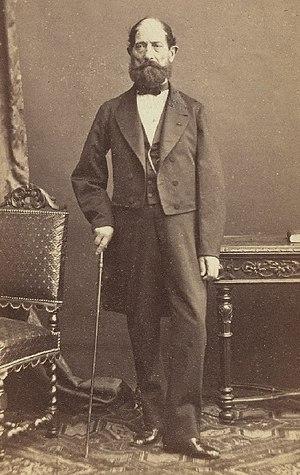
Ahmed Hamdi Pacha, né en 1826 et mort en 1885, est un grand vizir ottoman.